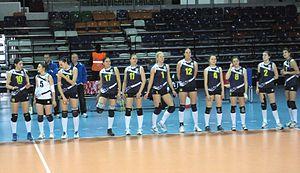
MKE Ankaragücü est un club turc de volley-ball, section féminine du club omnisports du MKE Ankaragücü, basé à Ankara, qui a fonctionné de 2006 à 2015.